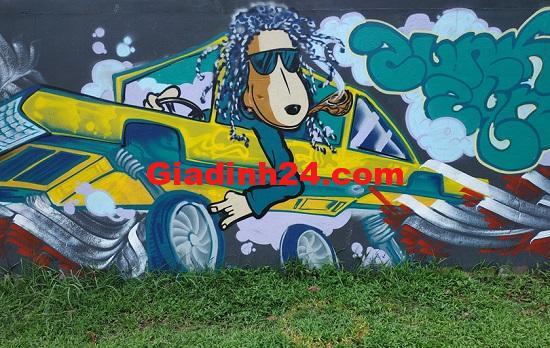
trong bức tranh có một con chó điều khiển một chiếc ô tô